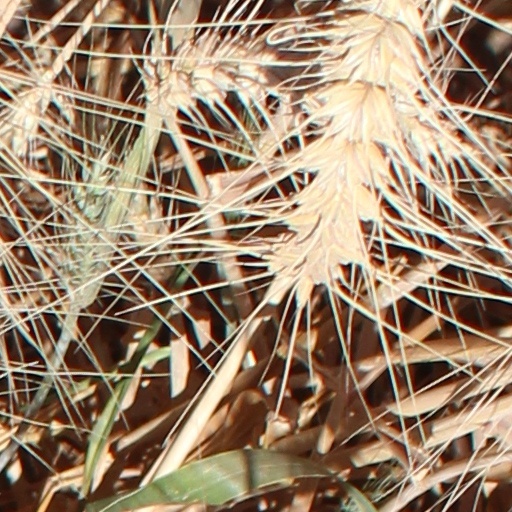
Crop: wheat